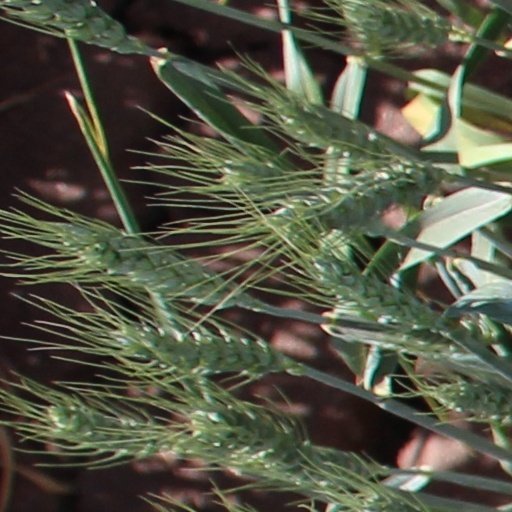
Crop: wheat